Thomas M. T. Niles

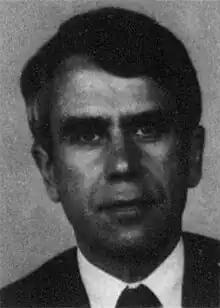
Thomas M. T. Niles

Thomas Michael Tolliver Niles (September 22, 1939 – April 30, 2025) was an American diplomat who served as a career Foreign Service Officer and United States Ambassador to Canada (1985–89), the European Union (1989–91), and Greece (1993–97). He later served as President and Vice Chairman of the United States Council for International Business and was a member of the American Academy of Diplomacy. He graduated from Harvard University and the University of Kentucky. Niles joined the Foreign Service in 1962. His father was the American composer John Jacob Niles. He died from cancer in Stamford, on April 30, 2025, at the age of 85.